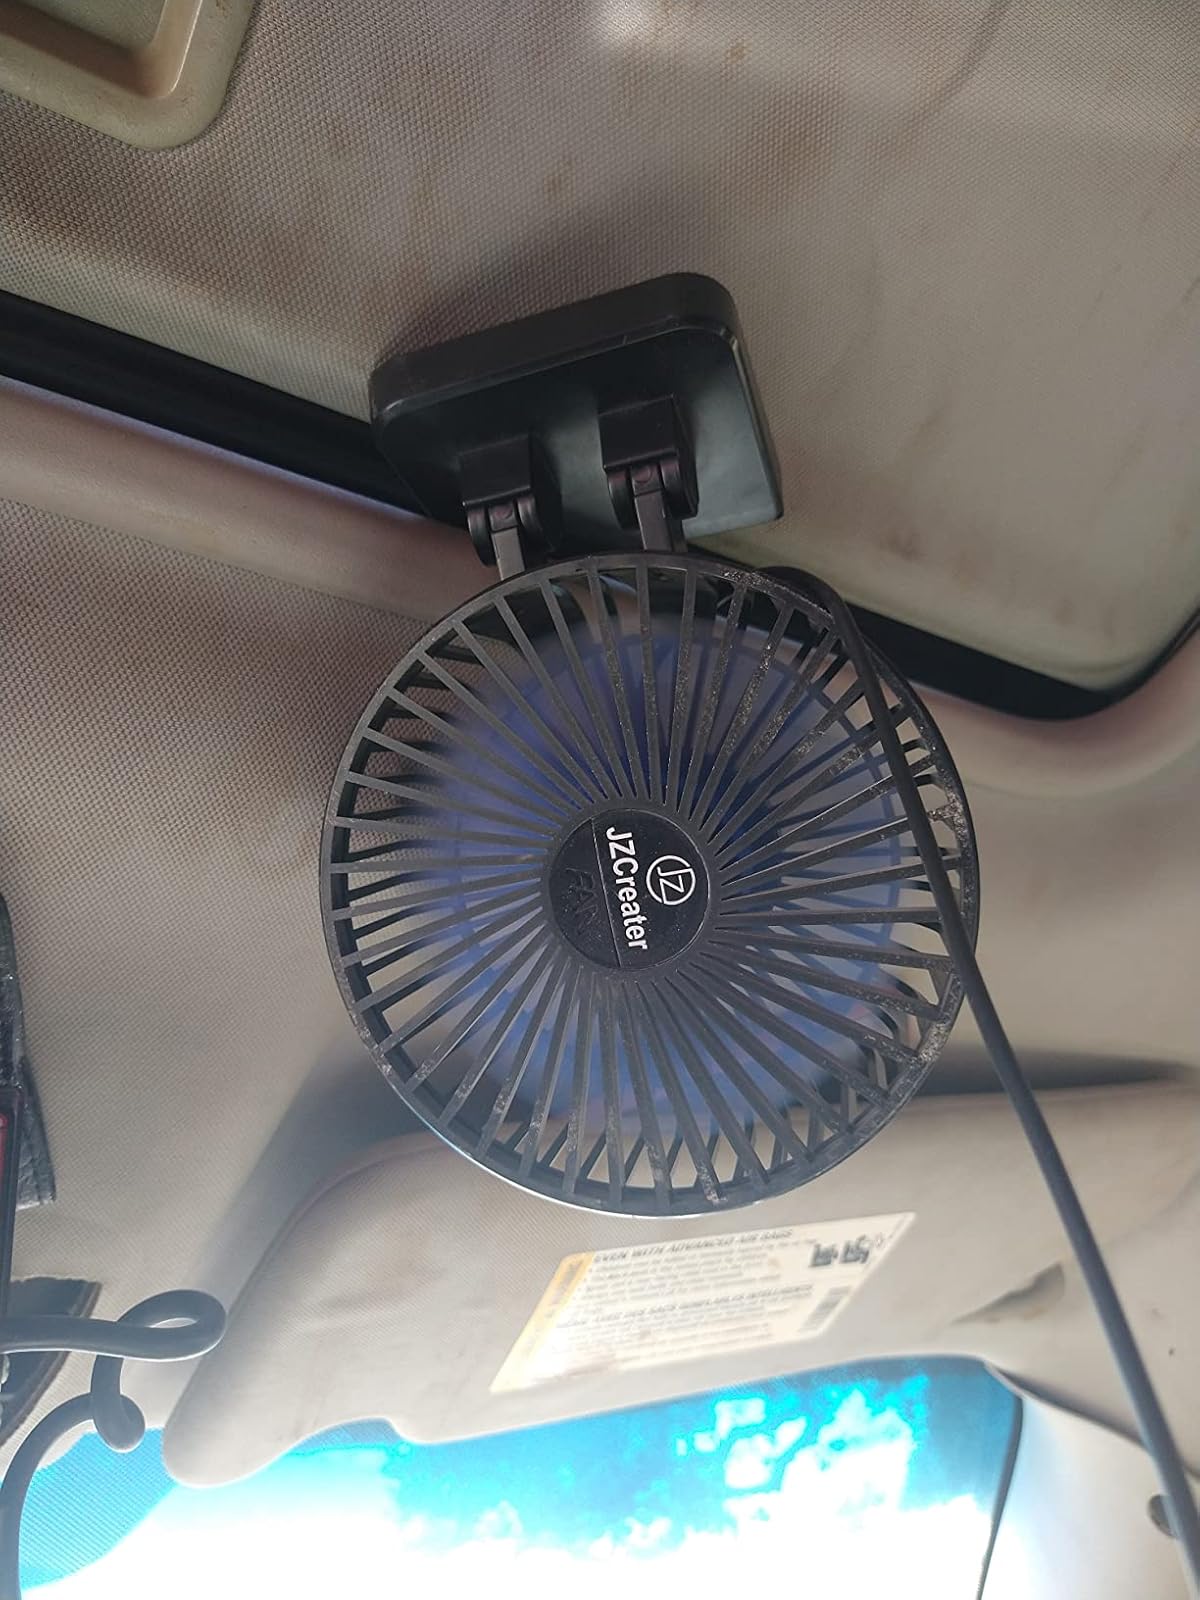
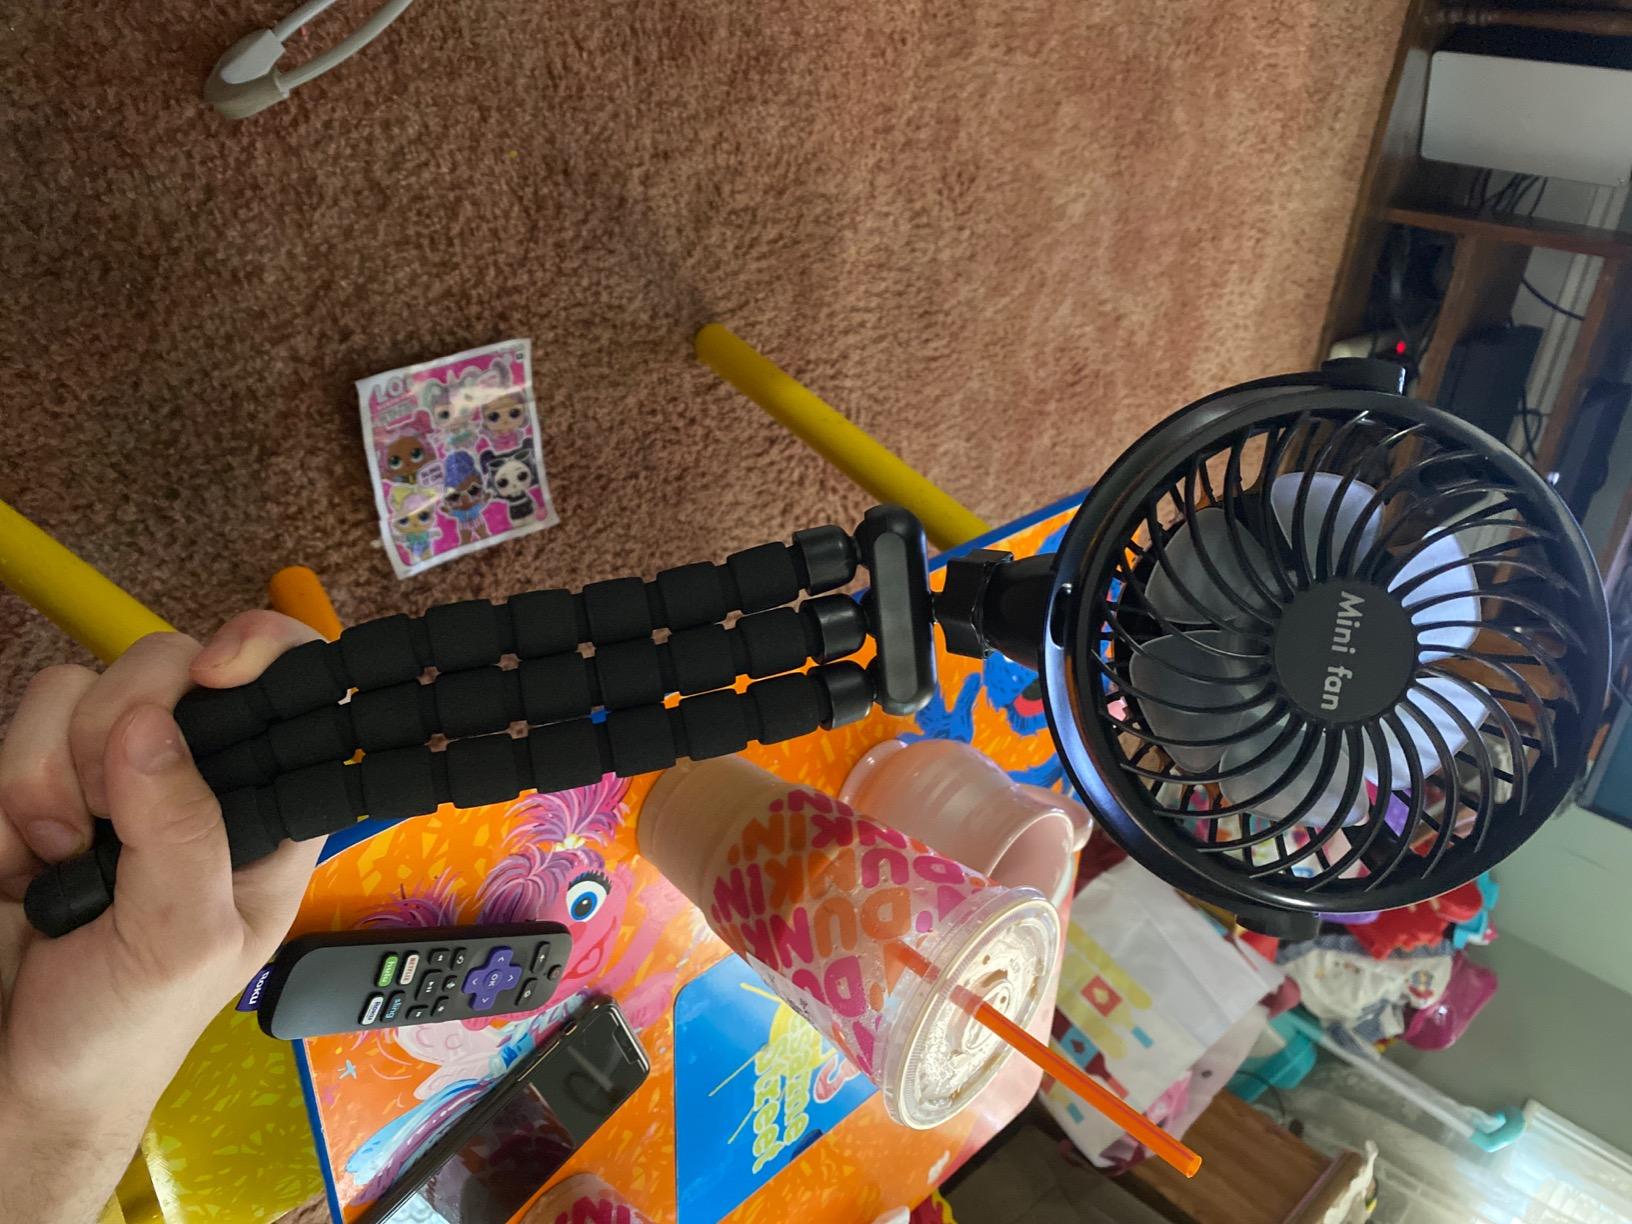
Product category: fan
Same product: no